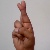
The image shows a hand gesture representing the letter 'R' in Indian Sign Language.